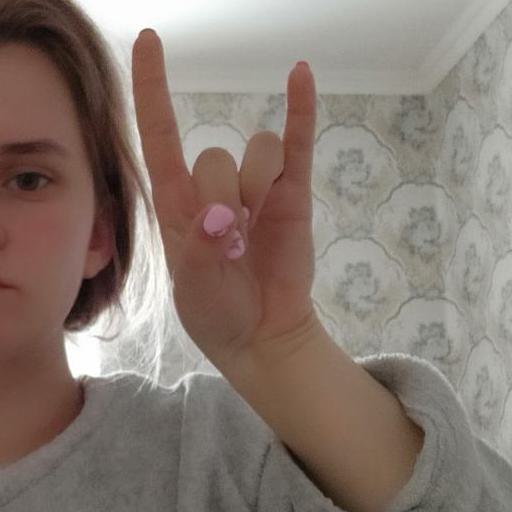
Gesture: rock